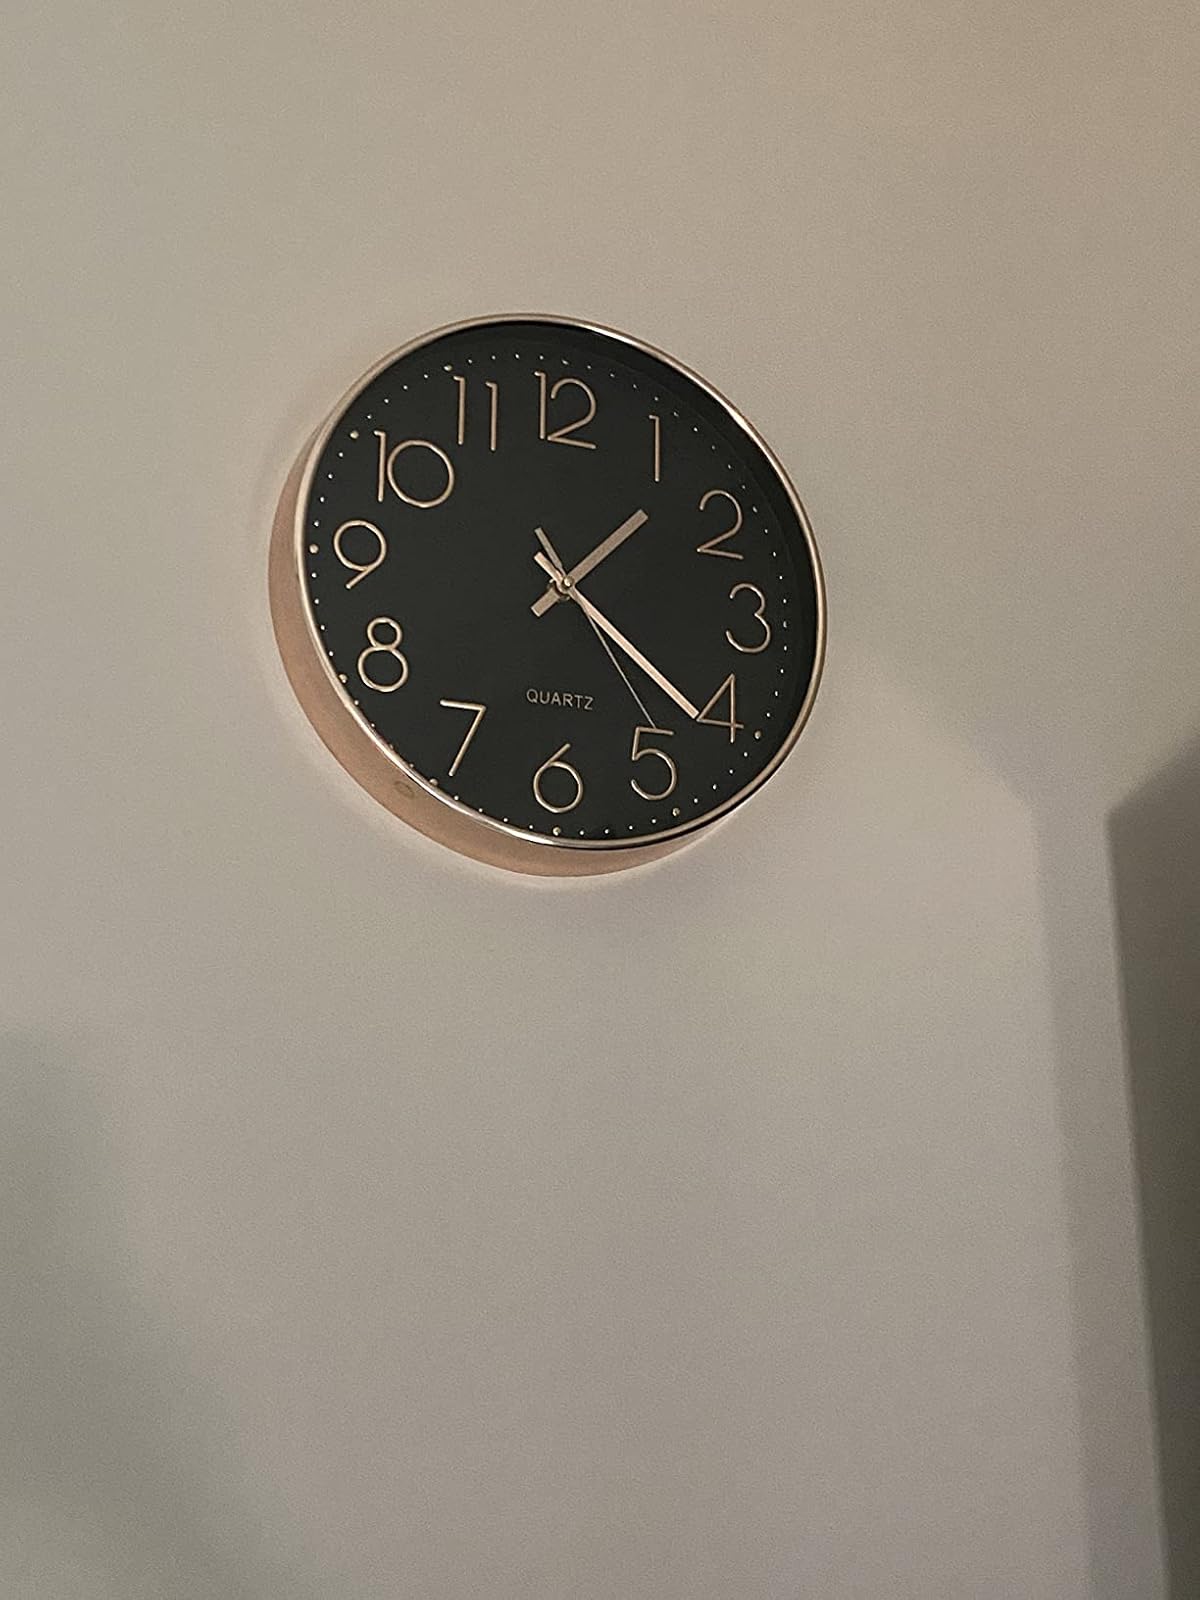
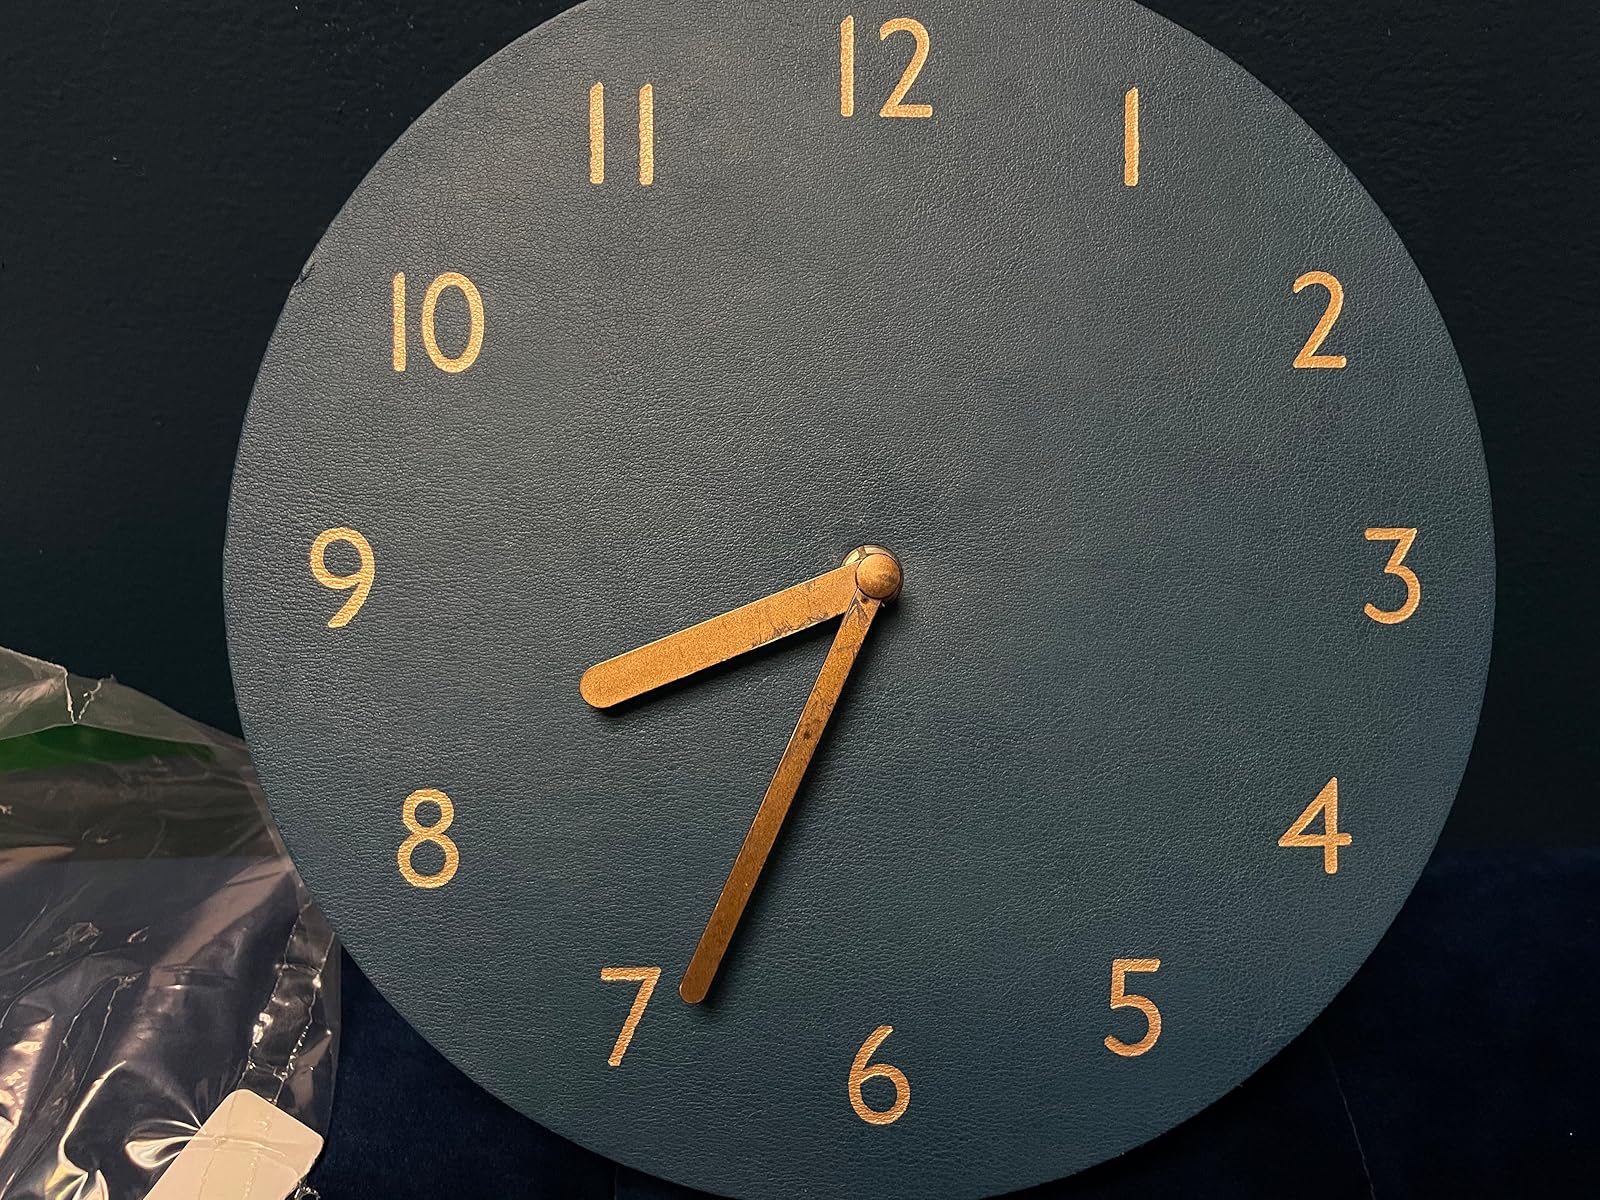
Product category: clock
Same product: no